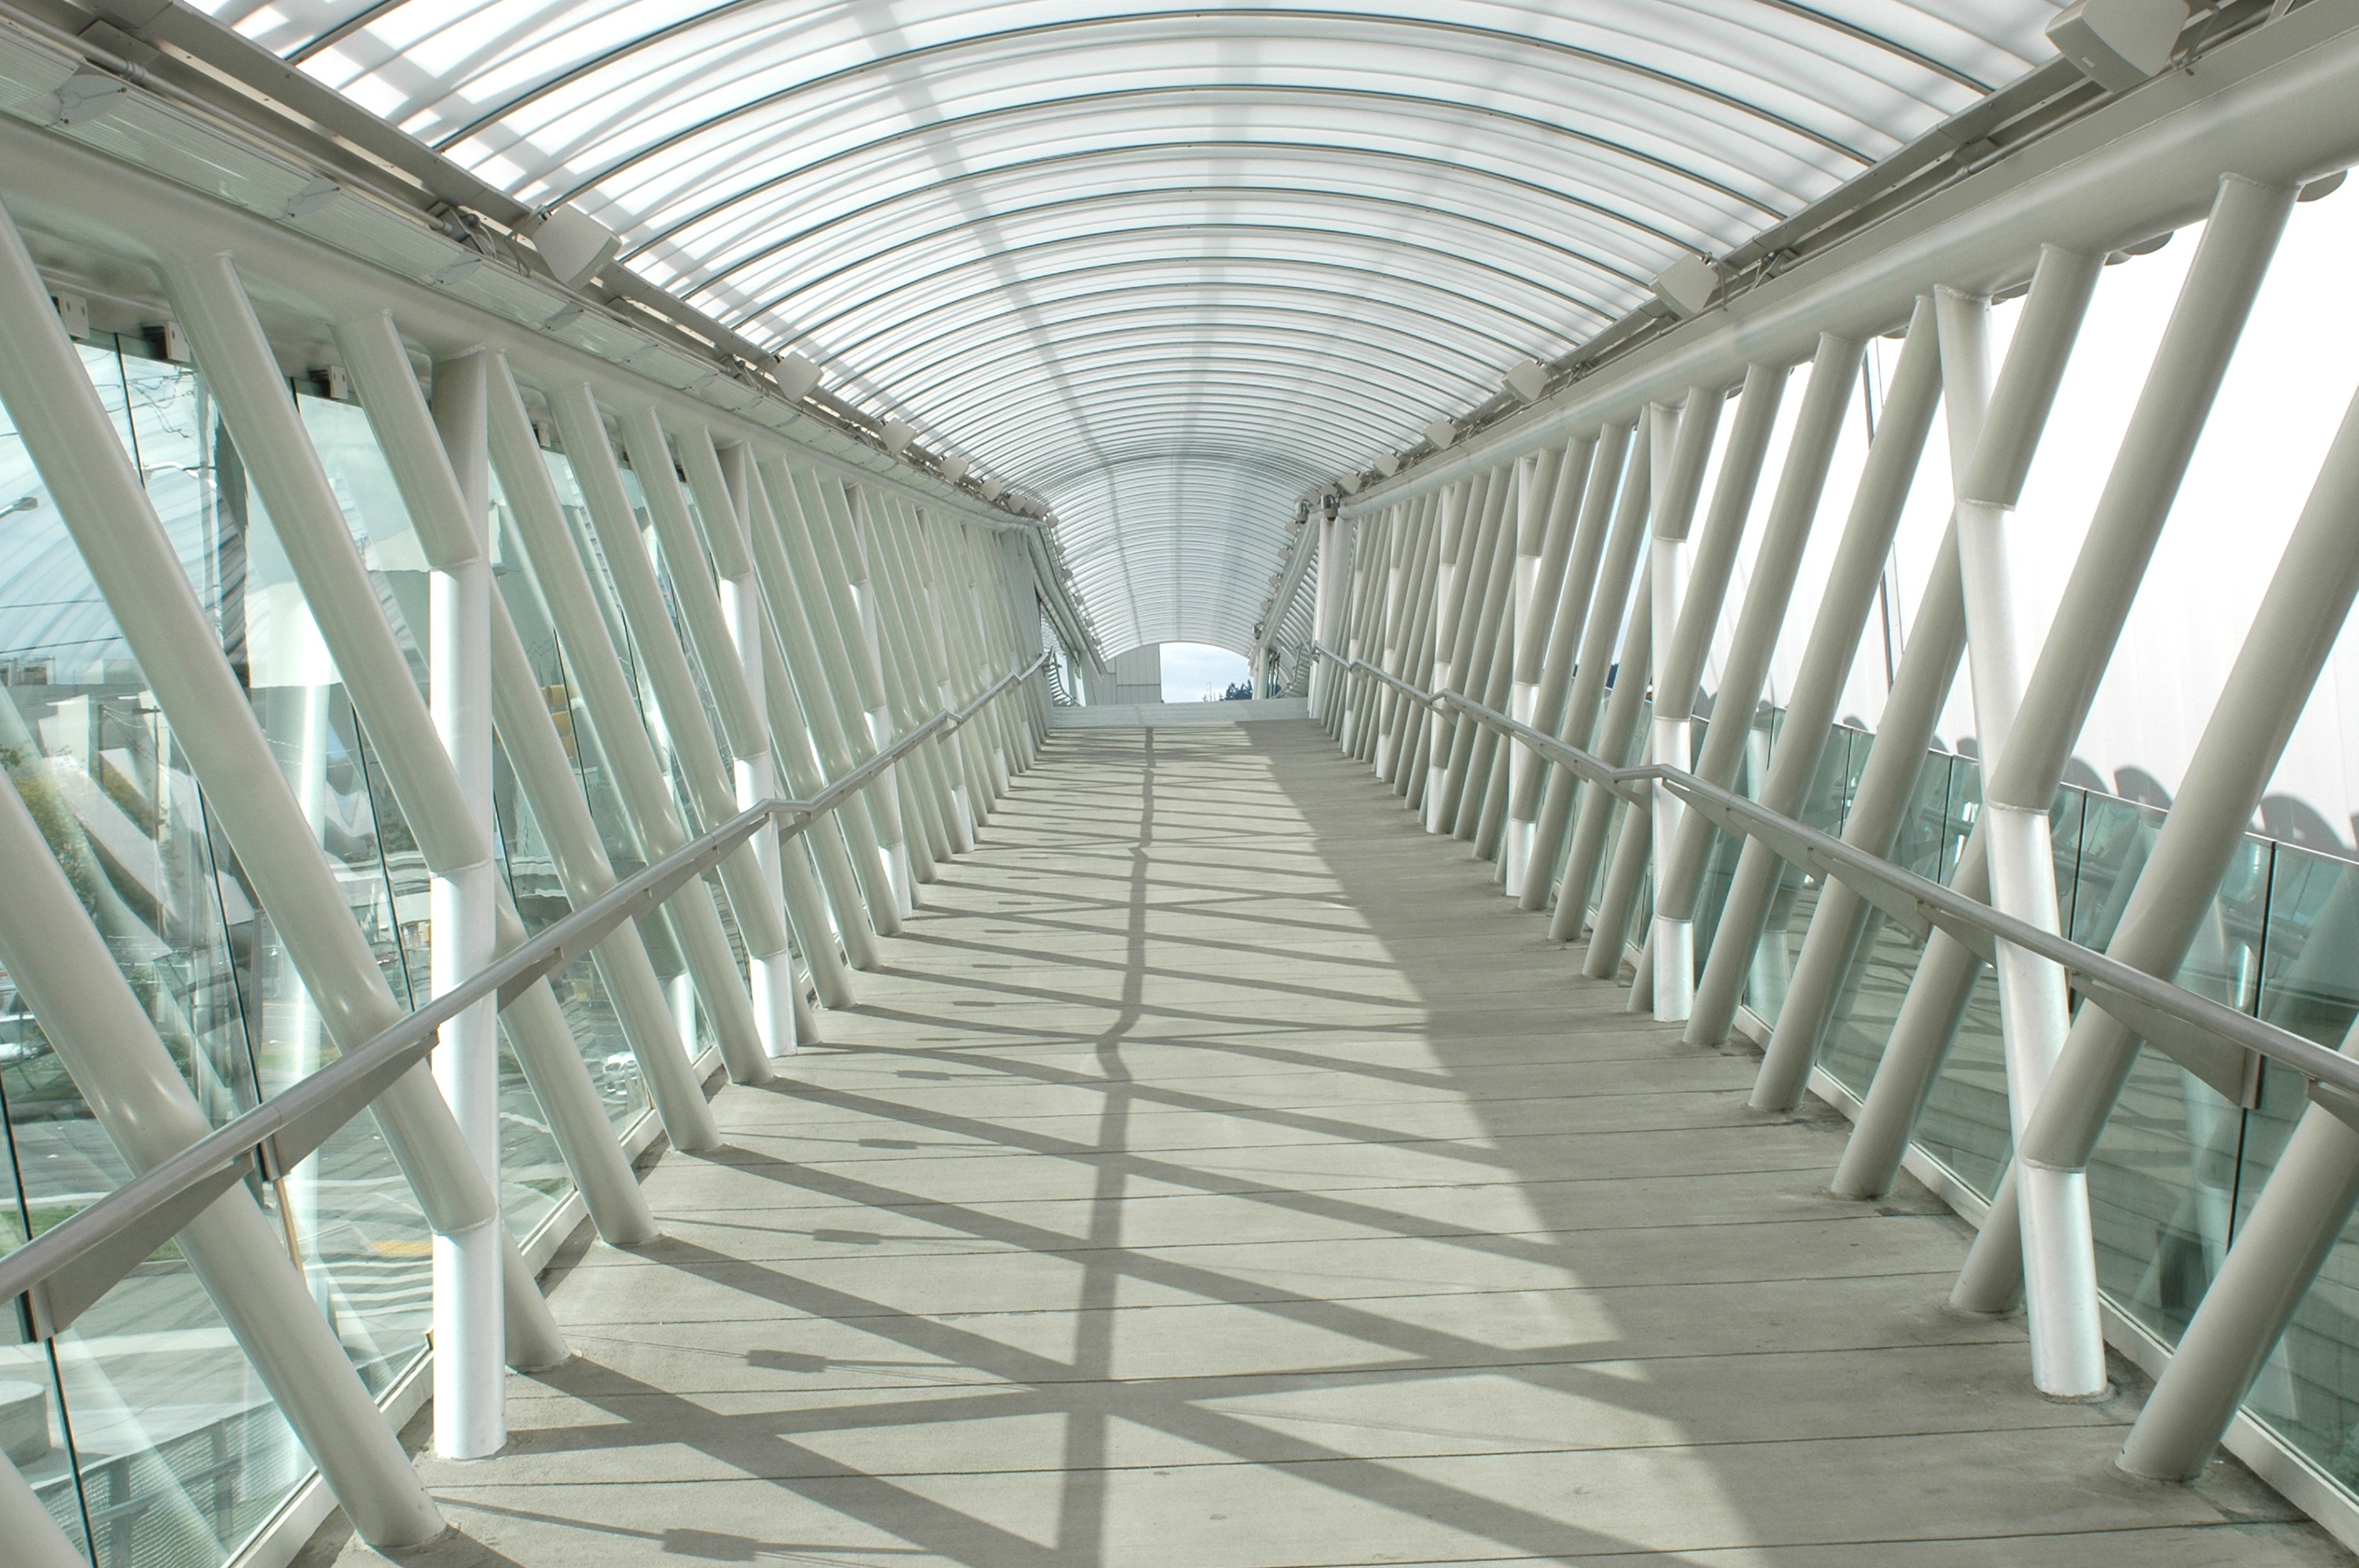
architecture, bridge, walkway, subway, aisle, stairs, cross walk